Josef Gassner (politician)

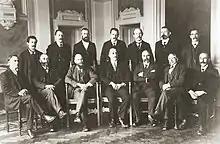
Gassner (third from left on the back) with members of the Landtag, 1921.

From 1906 to 1942 he was a school councillor in Triesenberg. From 1906 to 1912 he was a community treasurer in the town and from 1915 to 1924. From 1910 to 1914 and again from 1917 to 1930 he served as a member of the Landtag of Liechtenstein. As a member of the Landtag, Gassner wrote contracts, wills and petitions to the government for many people and provided information in legal matters regarding Triesenberg. He also played a role in the country's constitutional revision, which led to the ratification of the Constitution of Liechtenstein on 5 October 1921. From 1922 to 1927 he was president and from 1927 to 1930 Vice Chairman of the board of directors at the Lawena power plant in Triesenberg, of which he had advocated for its building.